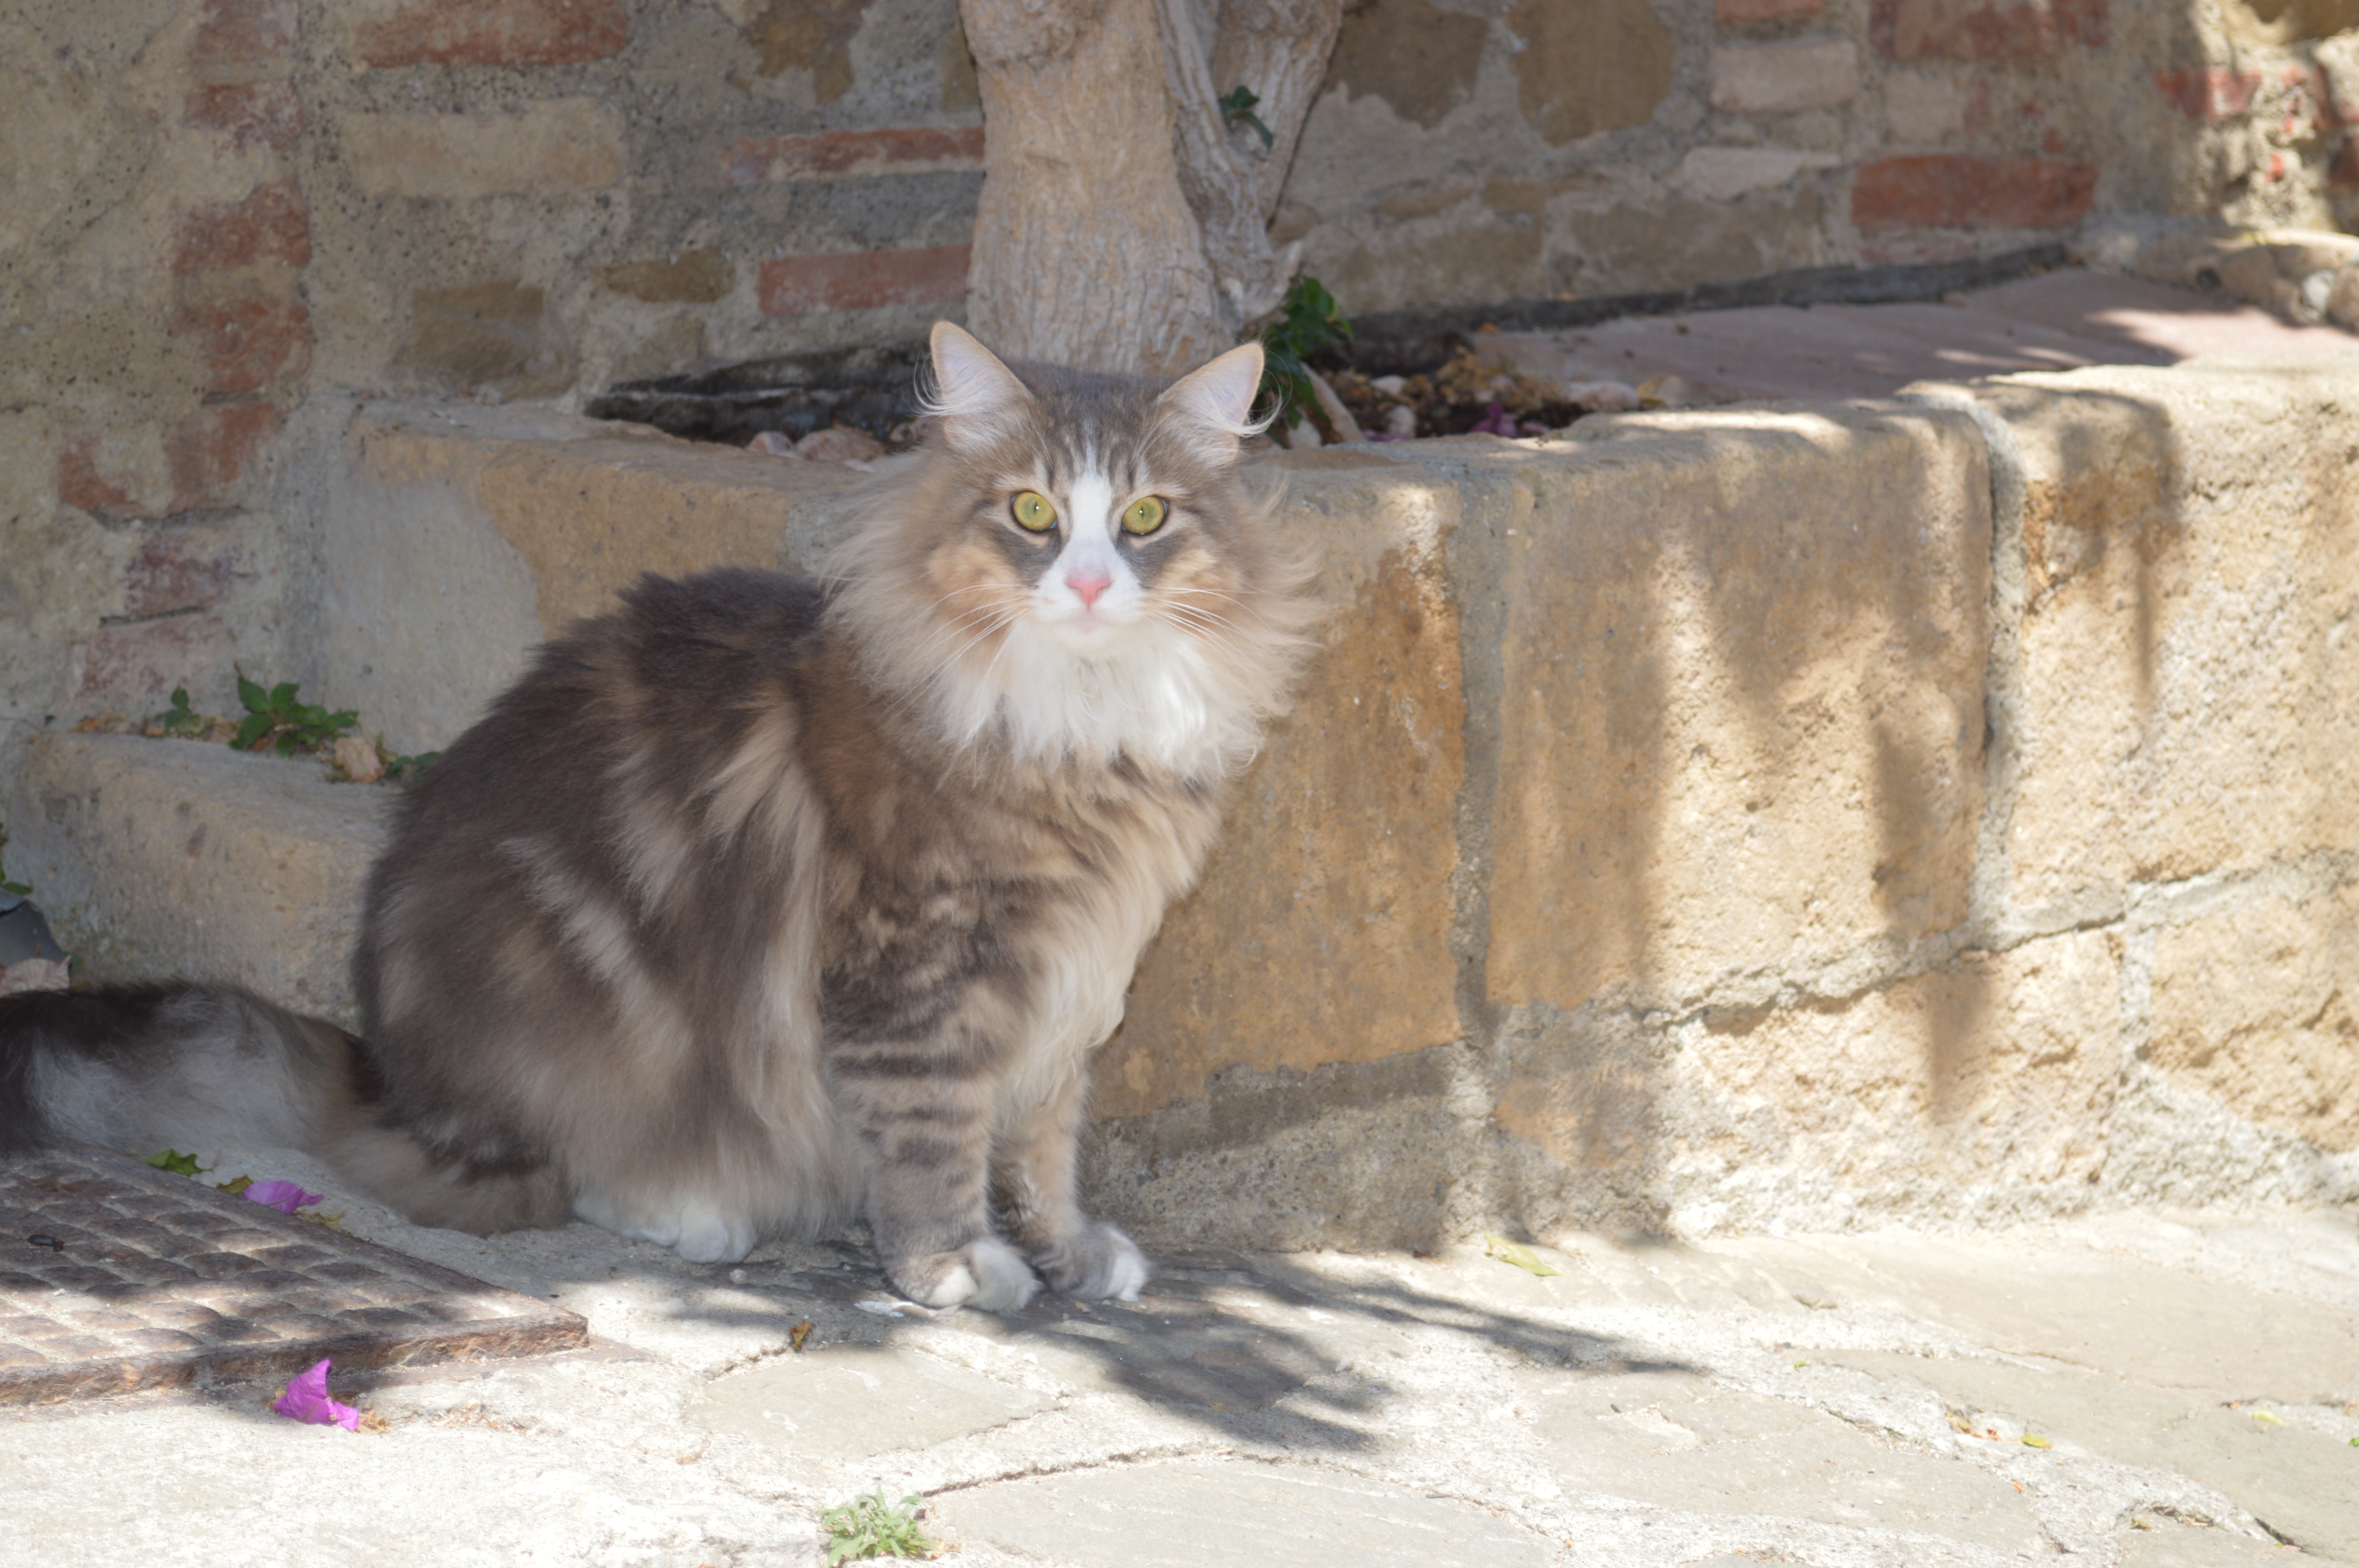
kitten, cat, mammal, fauna, whiskers, vertebrate, persian, norwegian forest cat, wild cat, small to medium sized cats, cat like mammal, domestic long haired cat